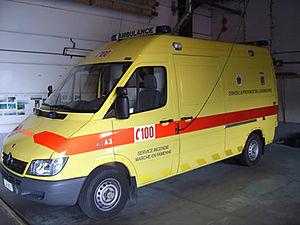
Ambulance SRI Marche
En Belgique, le SMUR, est un service d'urgence hospitalier composée d’un médecin et d'un infirmier qui intervient en situation pré-hospitalière sur demande du centre de secours 100/112 et qui se déplace à l'aide d'une voiture d'intervention rapide.
Les sapeurs-pompiers de Belgique, sont l'une des trois branches de la sécurité civile belge. Ils assurent les missions d'urgence en cas d'incendie, d'accident, de catastrophe etc., mais aussi les missions d'aide médicale urgente.
En Belgique, l'aide médicale urgente est l'un des trois services d'urgence du pays avec la police et les services de sécurité civile. Elle désigne les moyens médicaux de premiers secours du Royaume. Ils sont sous l'autorité du service public fédéral Santé publique.
La zone de secours Luxembourg est l'une des 34 zones de secours de Belgique.